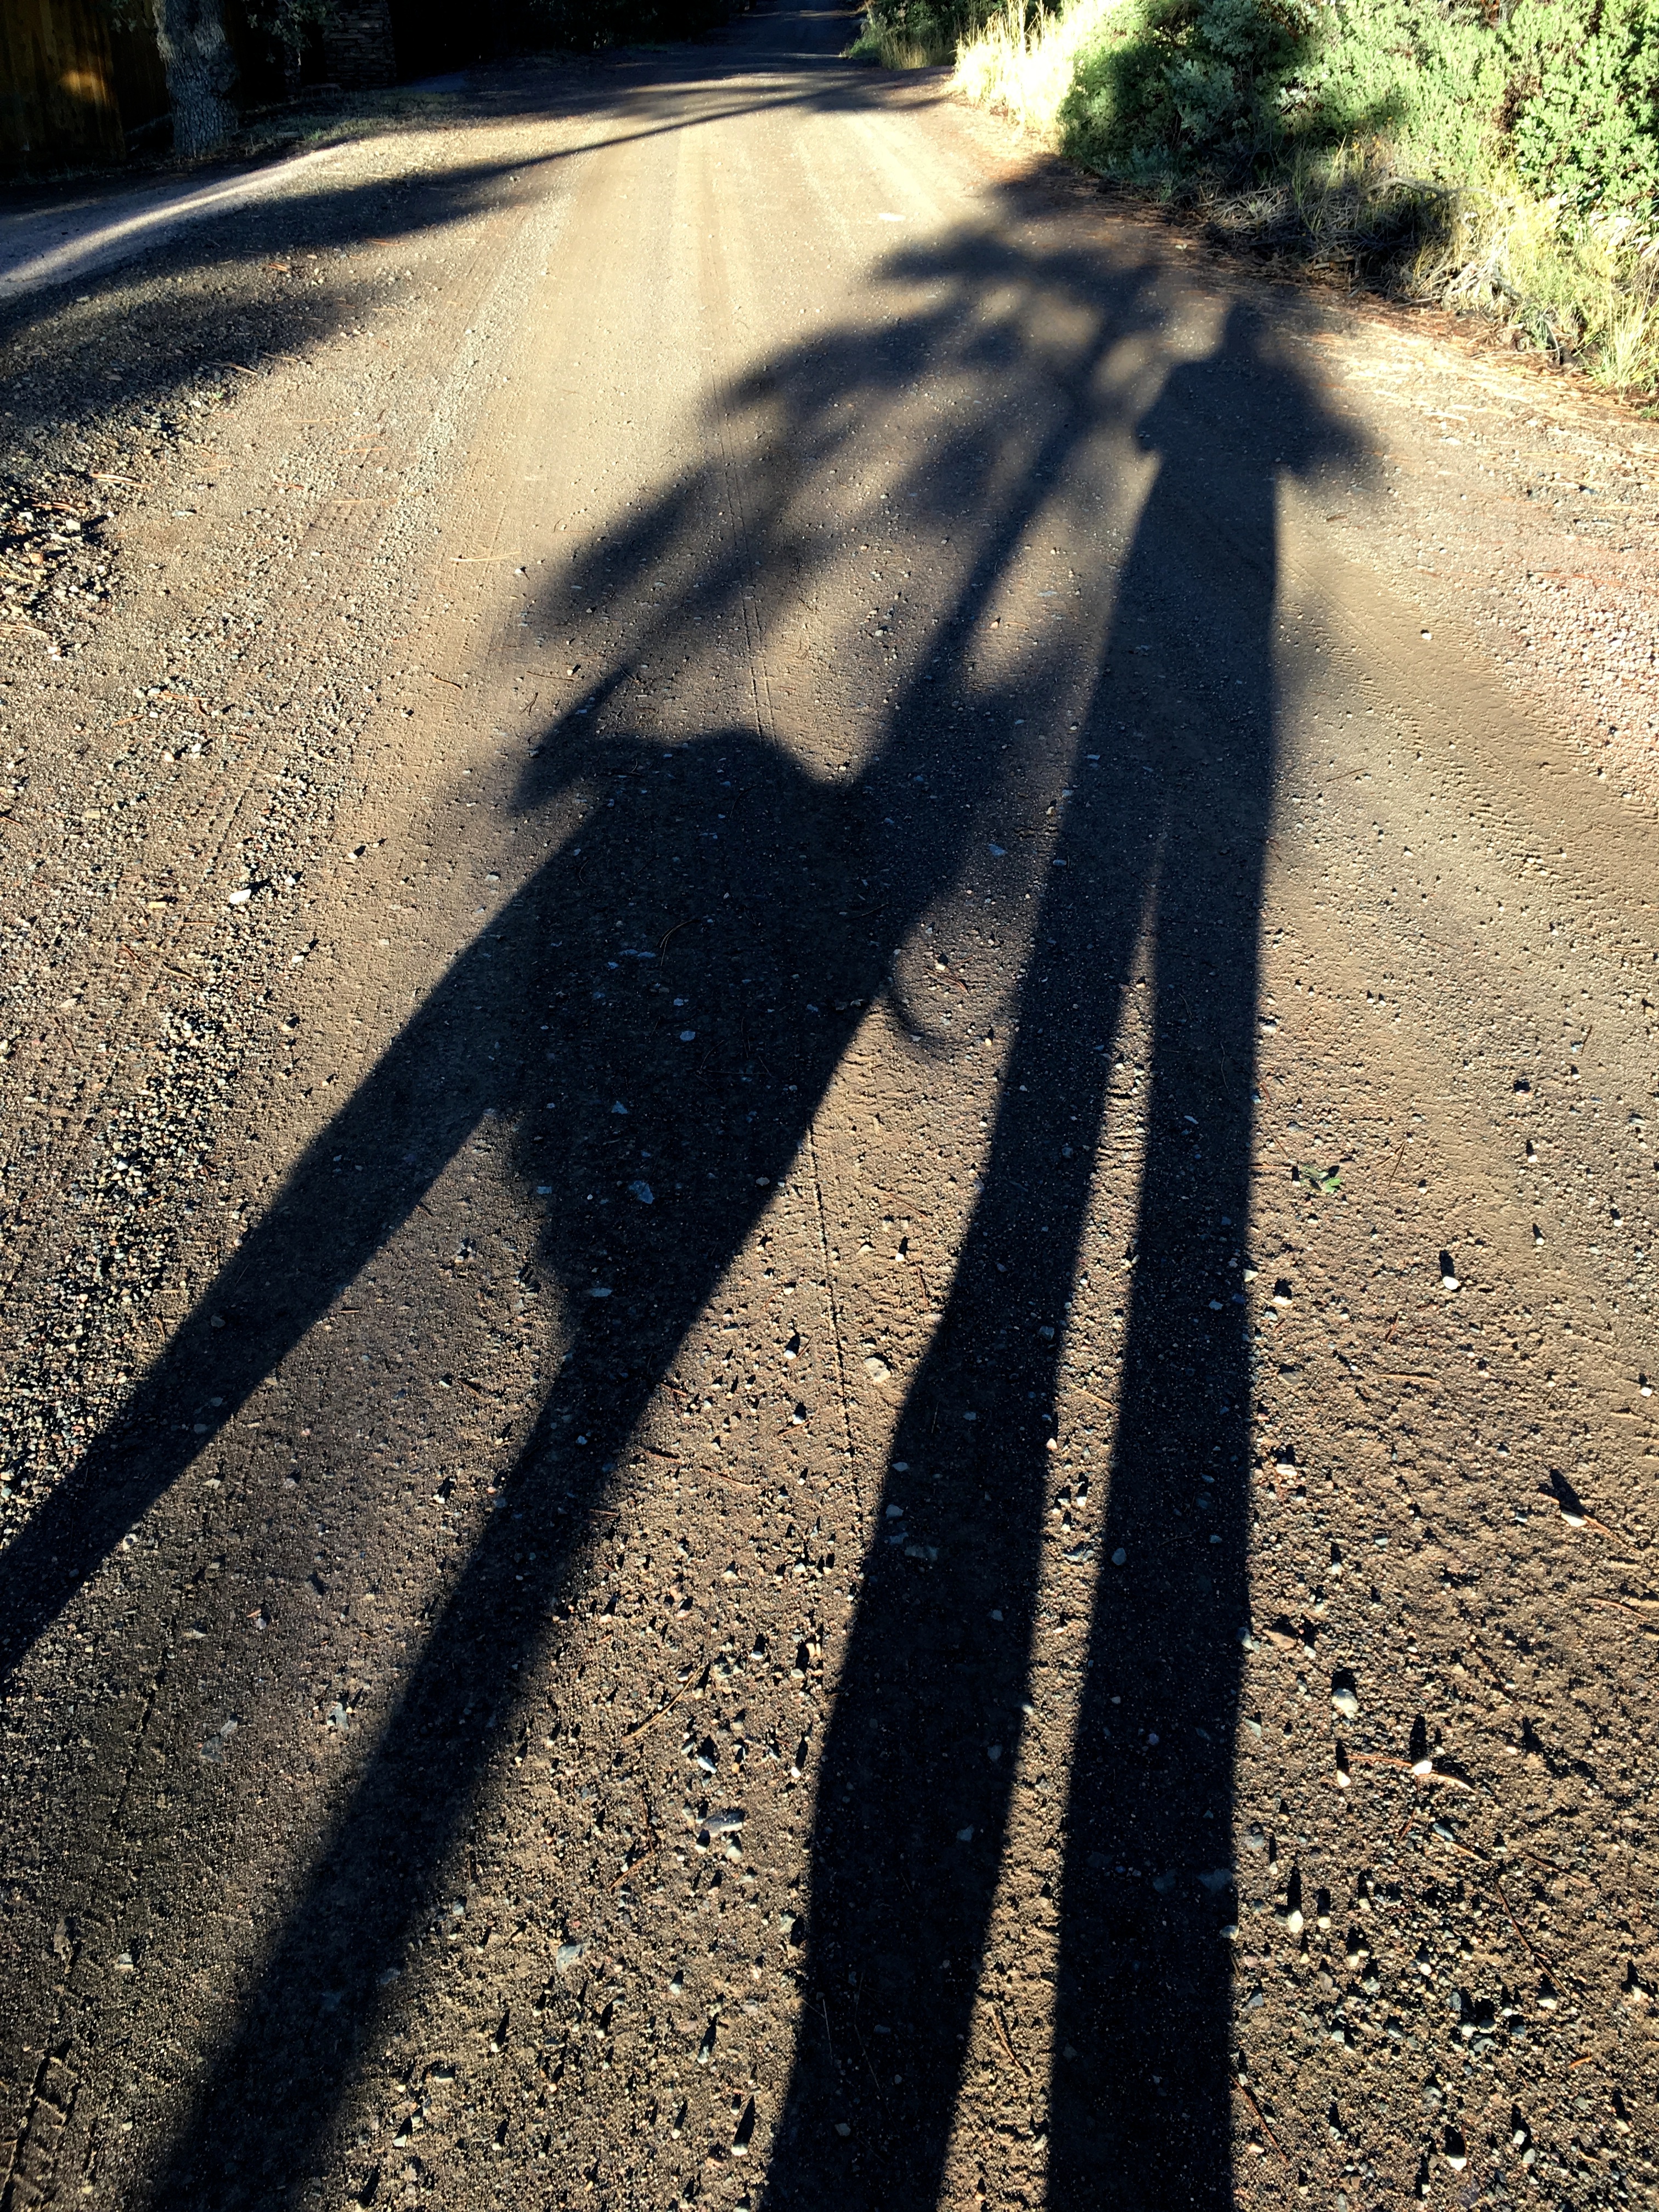
track, road, asphalt, line, shadow, lane, infrastructure, road surface